Ludwig Halberstädter

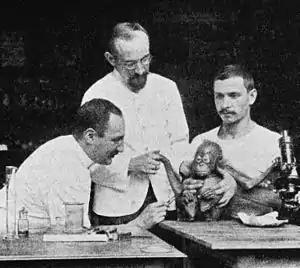
Ludwig Halberstädter (left) and Stanislaus von Prowazek (center) conduct an experiment on a man holding an orangutan during their research into cytoplasmic inclusion bodies of trachoma c. 1907.

Ludwig Halberstädter (9 December 1876, in Beuthen, Oberschlesien – 20 August 1949) was a German-Jewish radiologist.